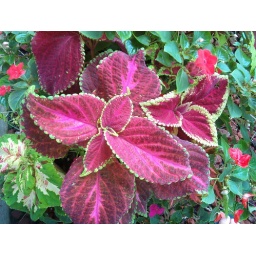
coleus in front door pot